China–United States relations

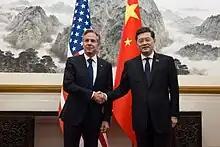
Antony Blinken with Chinese Foreign Minister Qin Gang in Beijing, 18 June 2023

On 9 October 2020, the Department of Justice disallowed the use of its fund to purchase DJI drones, which the DoJ classified as a "Covered Foreign Entity".